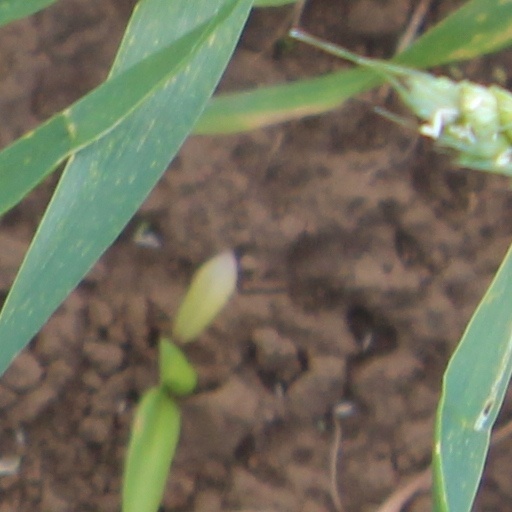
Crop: wheat